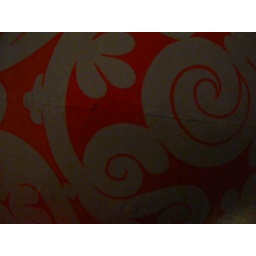
close up of a huge ball suspended overhead near the bar